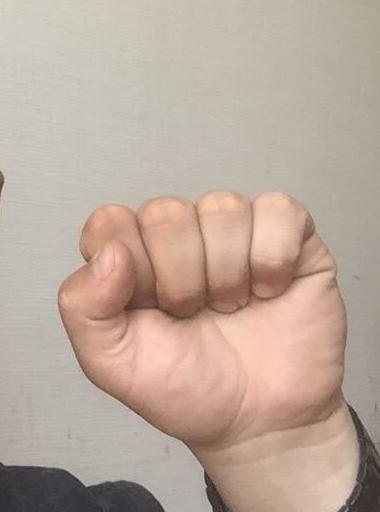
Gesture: fist